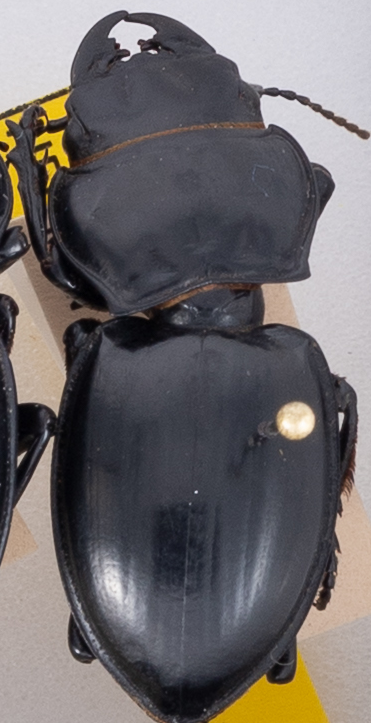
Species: Pasimachus californicus
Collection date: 2022-10-19
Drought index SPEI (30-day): -1.69
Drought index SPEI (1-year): -2.09
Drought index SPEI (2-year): -1.28